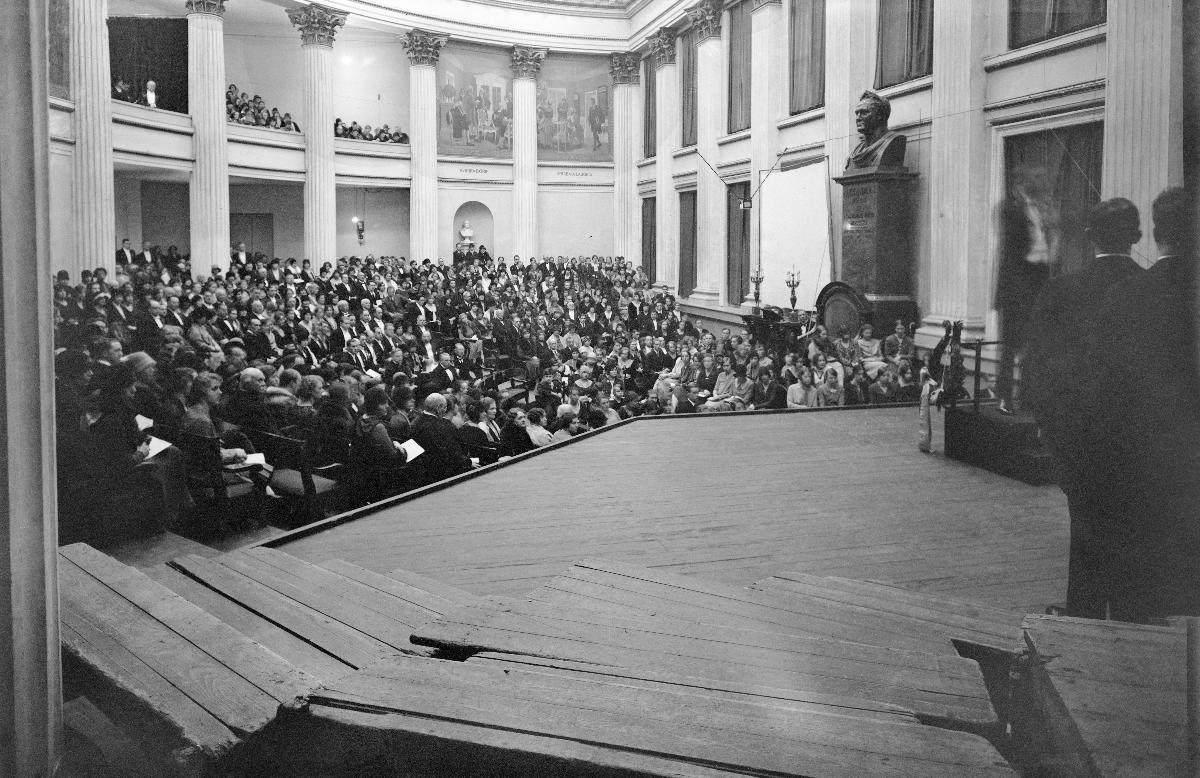
Akademiska sångföreningenin 90-vuotisjuhlat Helsingin yliopiston juhlasalissa
Akademiska sångföreningens 90-årsjubileum i Helsingfors universitets solennitetssal; 90th Anniversary celebrations of choir Akademiska sångföreningen in Helsinki University Great Hall
sisällön kuvaus: Mieskuoro Akademiska sångföreningenin 90-vuotisjuhlat Helsingin yliopiston juhlasalissa Helsingissä 4.4.1930. content description: 90th Anniversary celebrations of men's choir Akademiska sångföreningen in Helsinki University Great Hall in Helsinki 1930. innehållsbeskrivning: Manskören Akademiska sångföreningens 90-årsjubileum i Helsingfors universitets solennitetssal i Helsingfors 4.4.1930.
Kuvaaja: Sundström, Hugo, kuvaaja
Vuosi: 1930
Paikka: Suomi, Uusimaa, Helsinki
Aiheet: yliopistot; salit; sisäkuva; kuorot; juhlat; mieskuorot; suomenruotsalaiset; konsertit; Aleksanteri I; rintakuvat; HBL; universities; halls (rooms); university; halls; assembly hall; interior; men's choir; choir; anniversary celebrations; concerts; Alexander I; bust; sculptures; statues; Swedish speaking Finns; Finland Swedish; choirs (music); celebrations; men's choirs; Swedish-speaking Finns; högskolor; salar; universitet; solennitetssal; festsal; fest; interiör; kör; manskör; jubileum; jubileumskoncert; finlandssvenskar; koncerter; byst; skulpturer; statyer; körer; fester; manskörer; konserter (framträdanden)